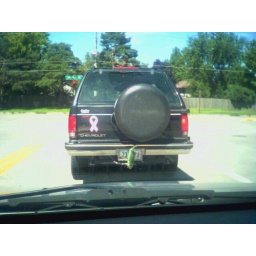
We saw this truck out in the suburbs. The fish wiggled randomly. Hilarious!